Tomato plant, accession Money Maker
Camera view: horizontal (90 deg, fisheye); turntable rotation: 90 degrees
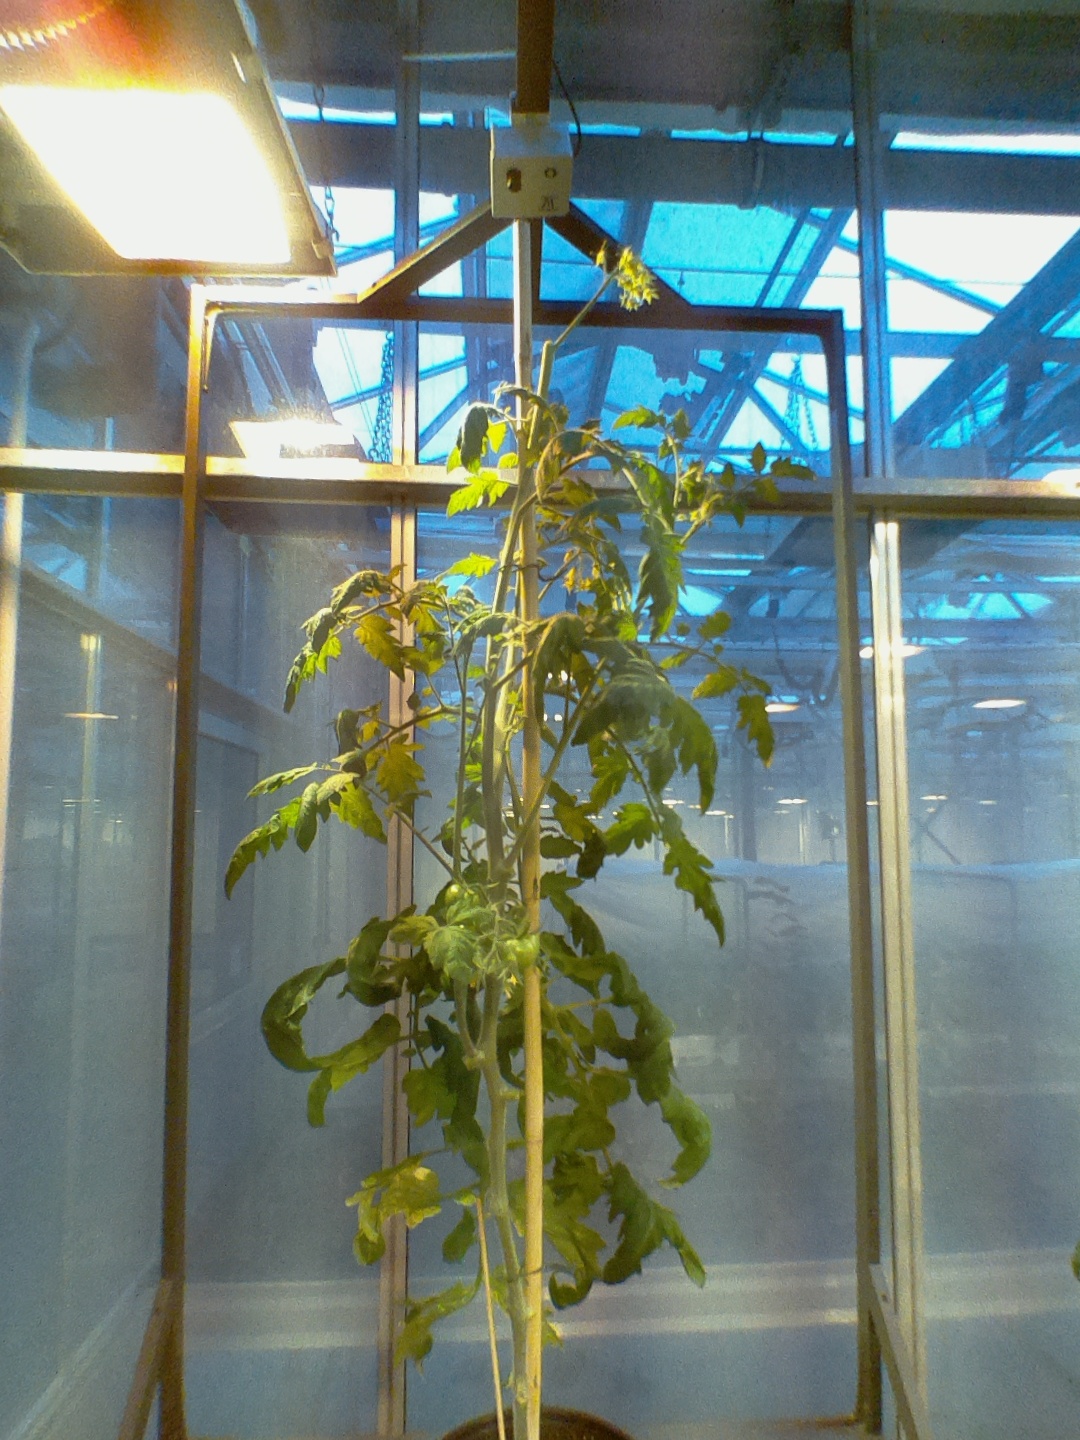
BBCH growth stage 75: 50%-60% of final fruit size